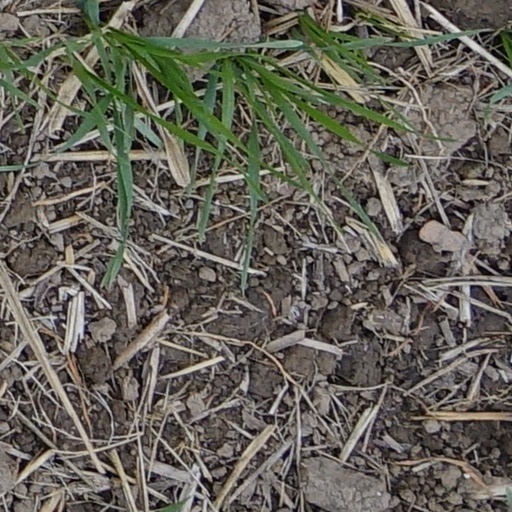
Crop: wheat